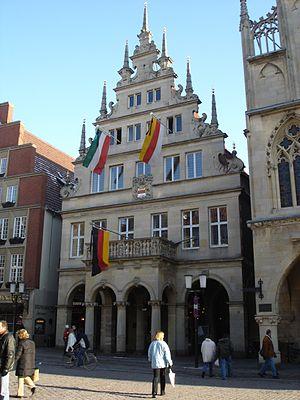
Le drapeau de l'Allemagne est le drapeau civil, le drapeau d'État et le pavillon marchand de la république fédérale d'Allemagne. C'est un drapeau tricolore composé de trois bandes horizontales égales aux couleurs nationales de l'Allemagne : noir, rouge et or.